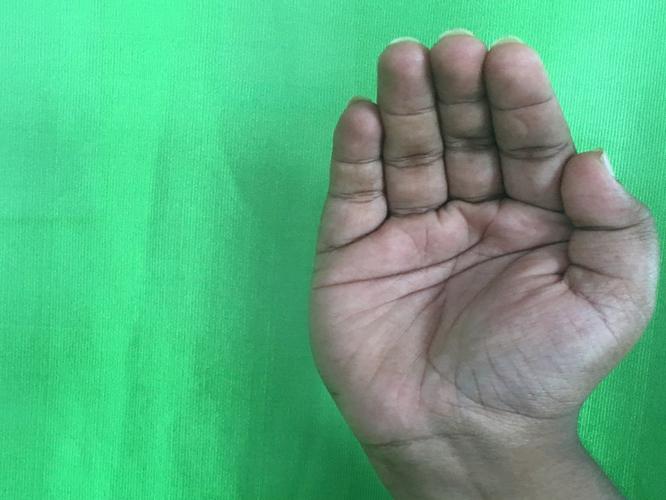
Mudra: Sarpasirsha
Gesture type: single_hand